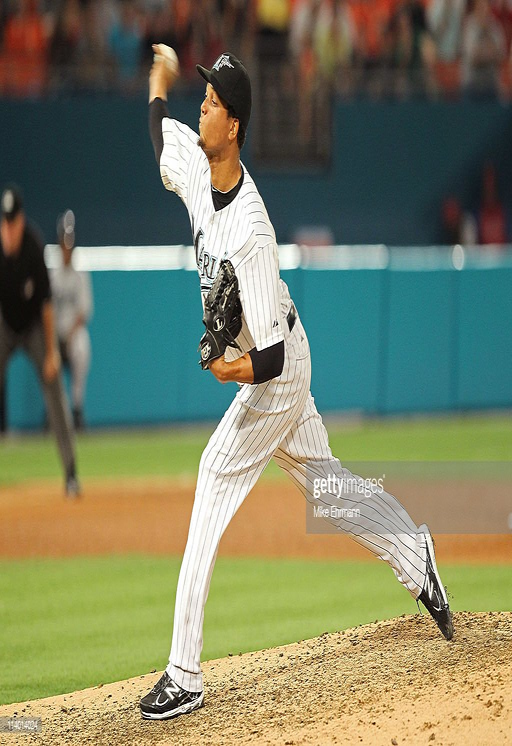
# pitches during a game against sports team .